Grind Session

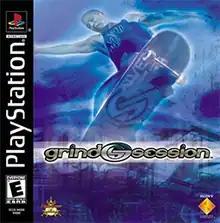
North American box art

Grind Session is a 2000 skateboarding video game developed by Shaba Games and published by Sony Computer Entertainment for the PlayStation. It was Shaba Games' debut video game, and they would later develop installments in Activision's "Tony Hawk's Pro Skater" series.